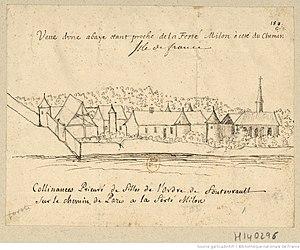
Prieuré de Collinances
Le prieuré de Fontaines-les-Nonnes est un ancien prieuré de l'ordre de Fontevrault, fondé au XIIᵉ siècle et situé au nord de Meaux, dans la région Île-de-France.
Le Multien est un pays traditionnel du Bassin parisien, répertorié dans la grande région naturelle d'Île-de-France.
Le prieuré de Collinances était un prieuré de l'Ordre de Fontevraud situé dans le hameau de Collinances sur le territoire de la commune de Thury-en-Valois dans le département de l'Oise dans les Hauts-de-France.